Saint-Martin-du-Vieux-Bellême

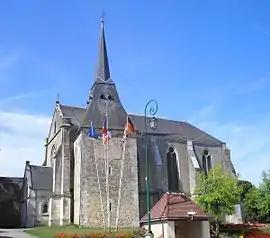
The church in Saint-Martin-du-Vieux-Bellême

Saint-Martin-du-Vieux-Bellême is a commune in the Orne department in north-western France.